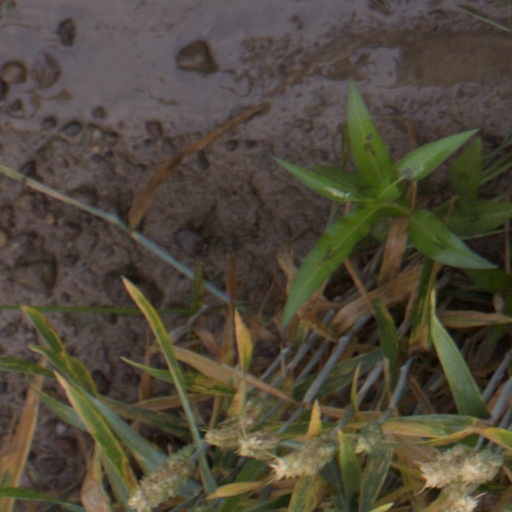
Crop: wheat